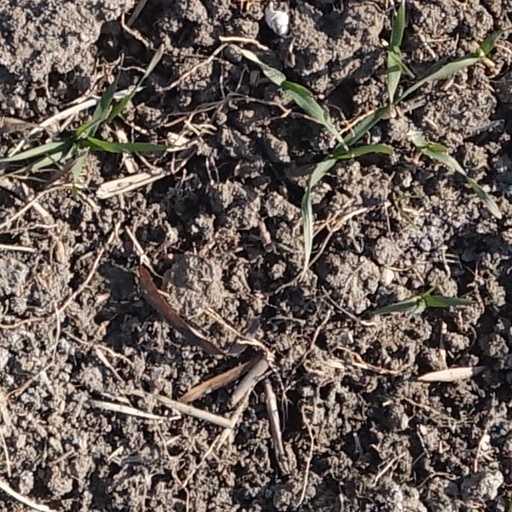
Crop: wheat